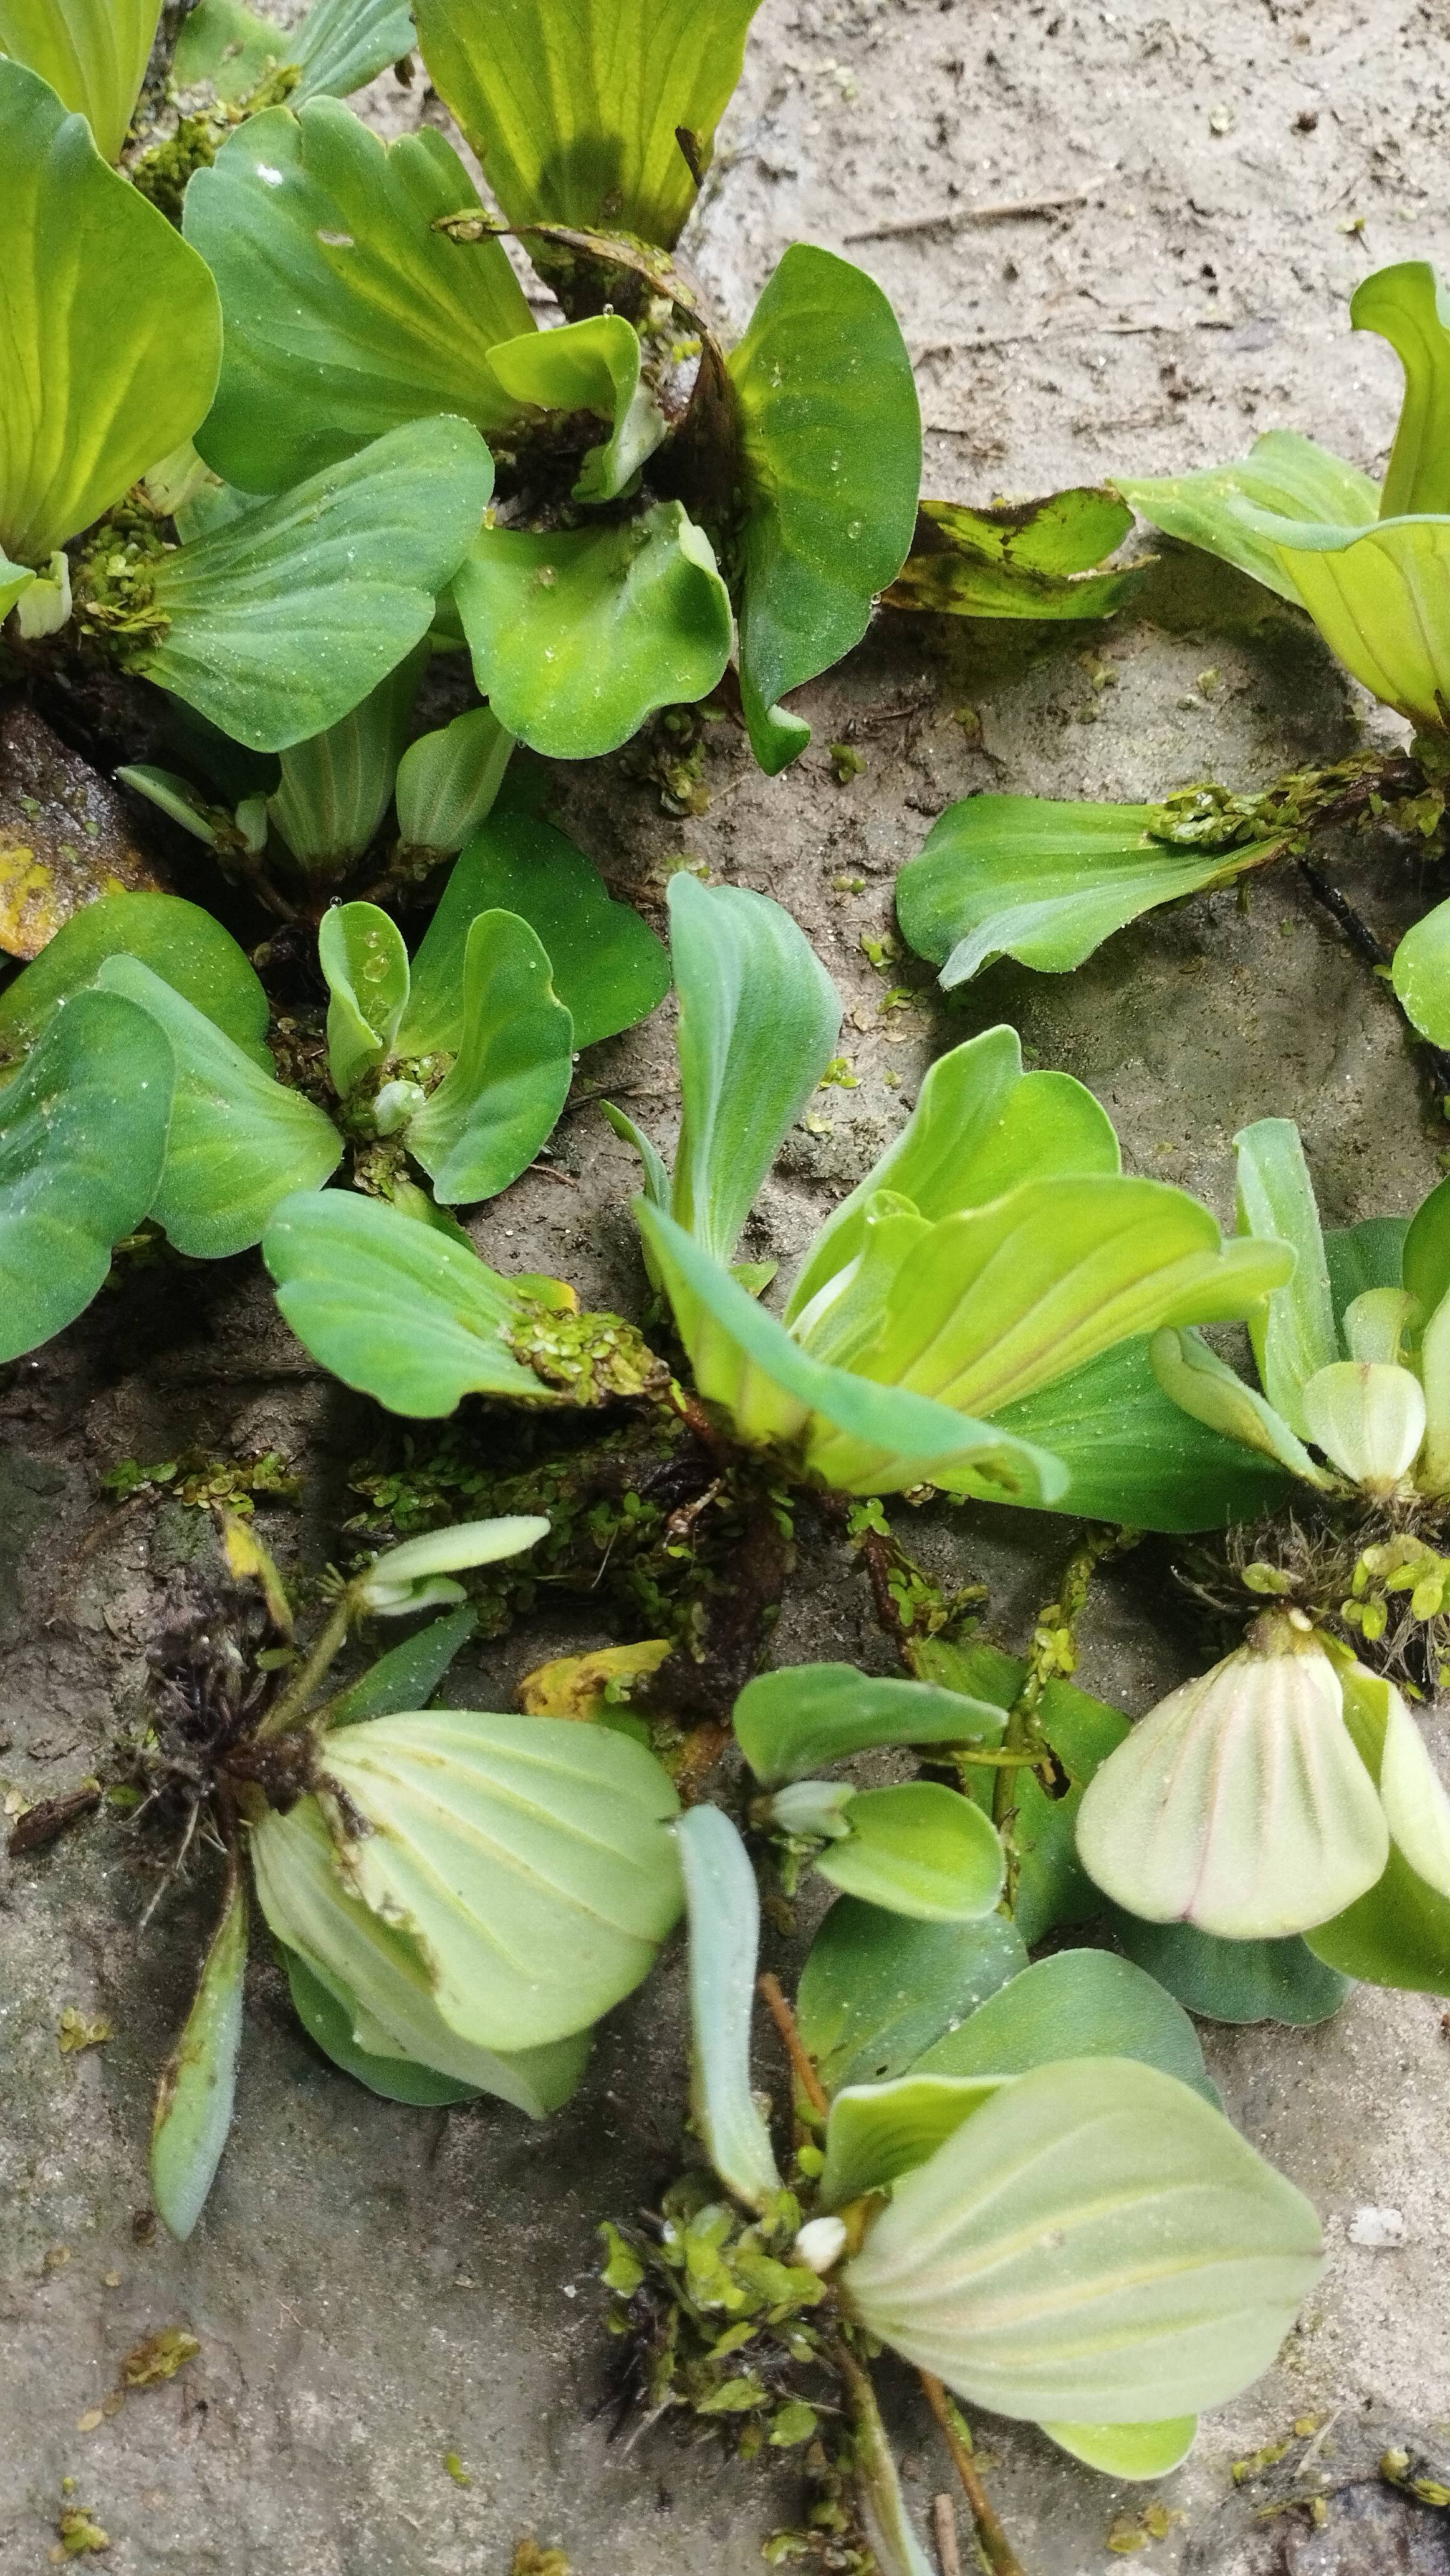
Species: Water Lettuce (Pistia stratiotes)